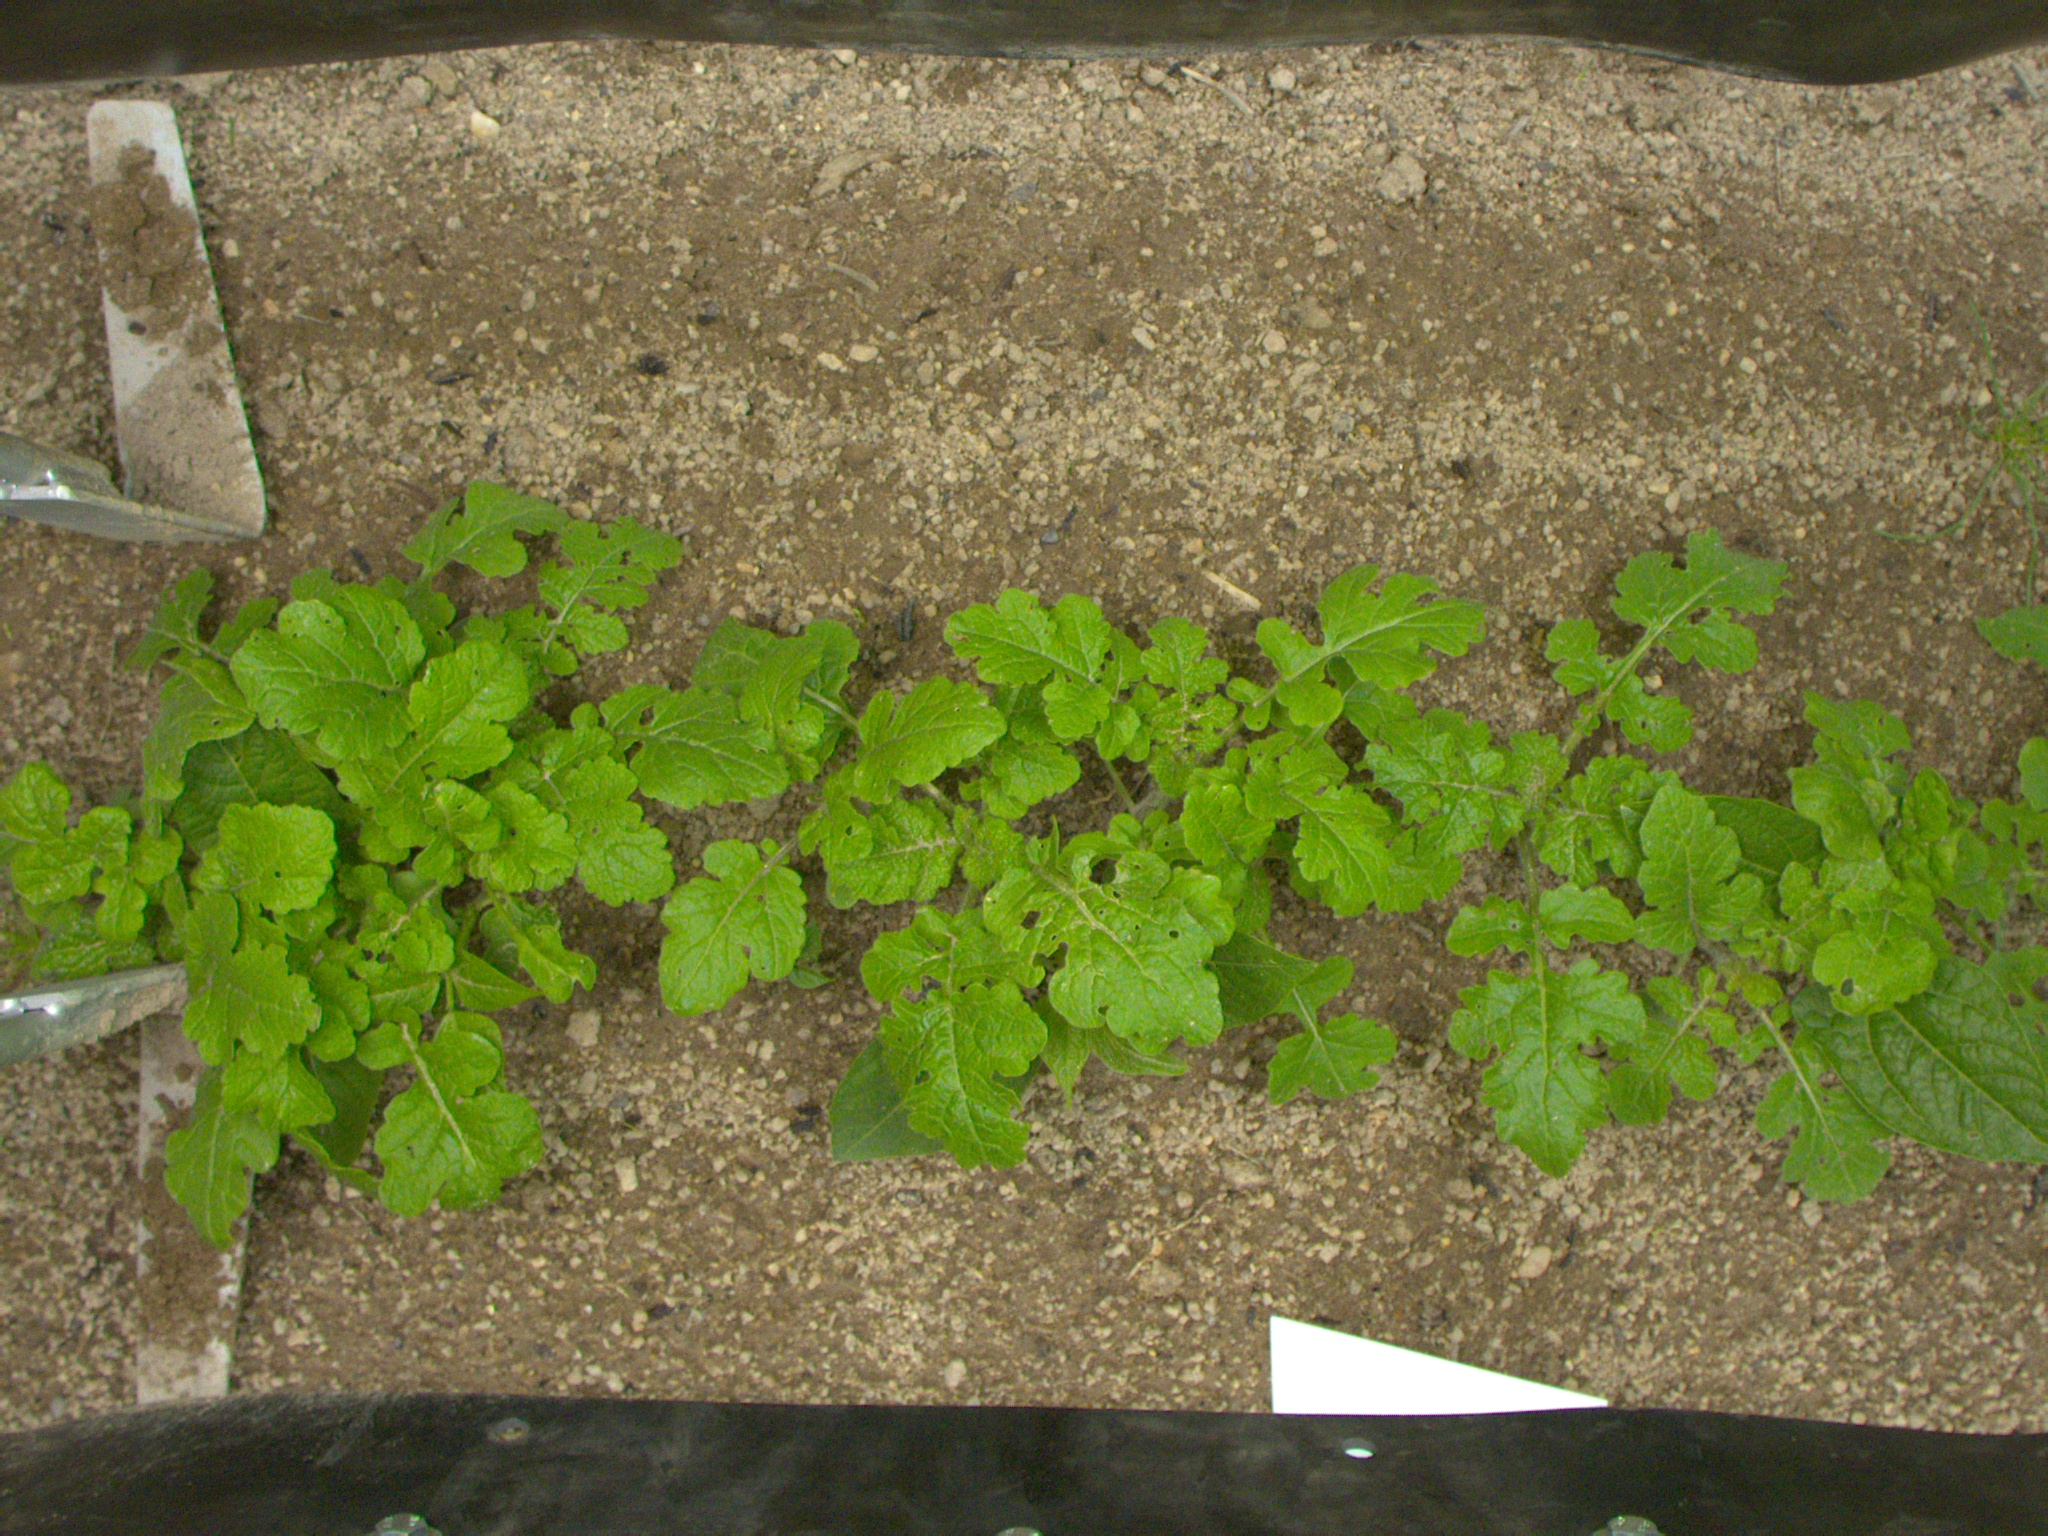
Crop: bean
Objects: bean, bean, bean, stem_bean, stem_bean, stem_bean